CityNews

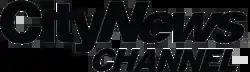
City"News" Channel logo.

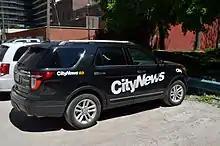
A City"News" vehicle parked in Toronto.

On May 30, 2011, Rogers Media announced plans to launch a digital cable specialty channel licensed as a Category B service with the Canadian Radio-television and Telecommunications Commission called CityNews Channel, a 24-hour news network based in Toronto that would bring together resources from a number of Rogers-owned news and media properties, including Citytv Toronto, 680 News radio, and "Maclean's" magazine. The channel featured "an enriched and interactive screen format," likely similar to that of Bell Media's CP24, the channel's main competitor.